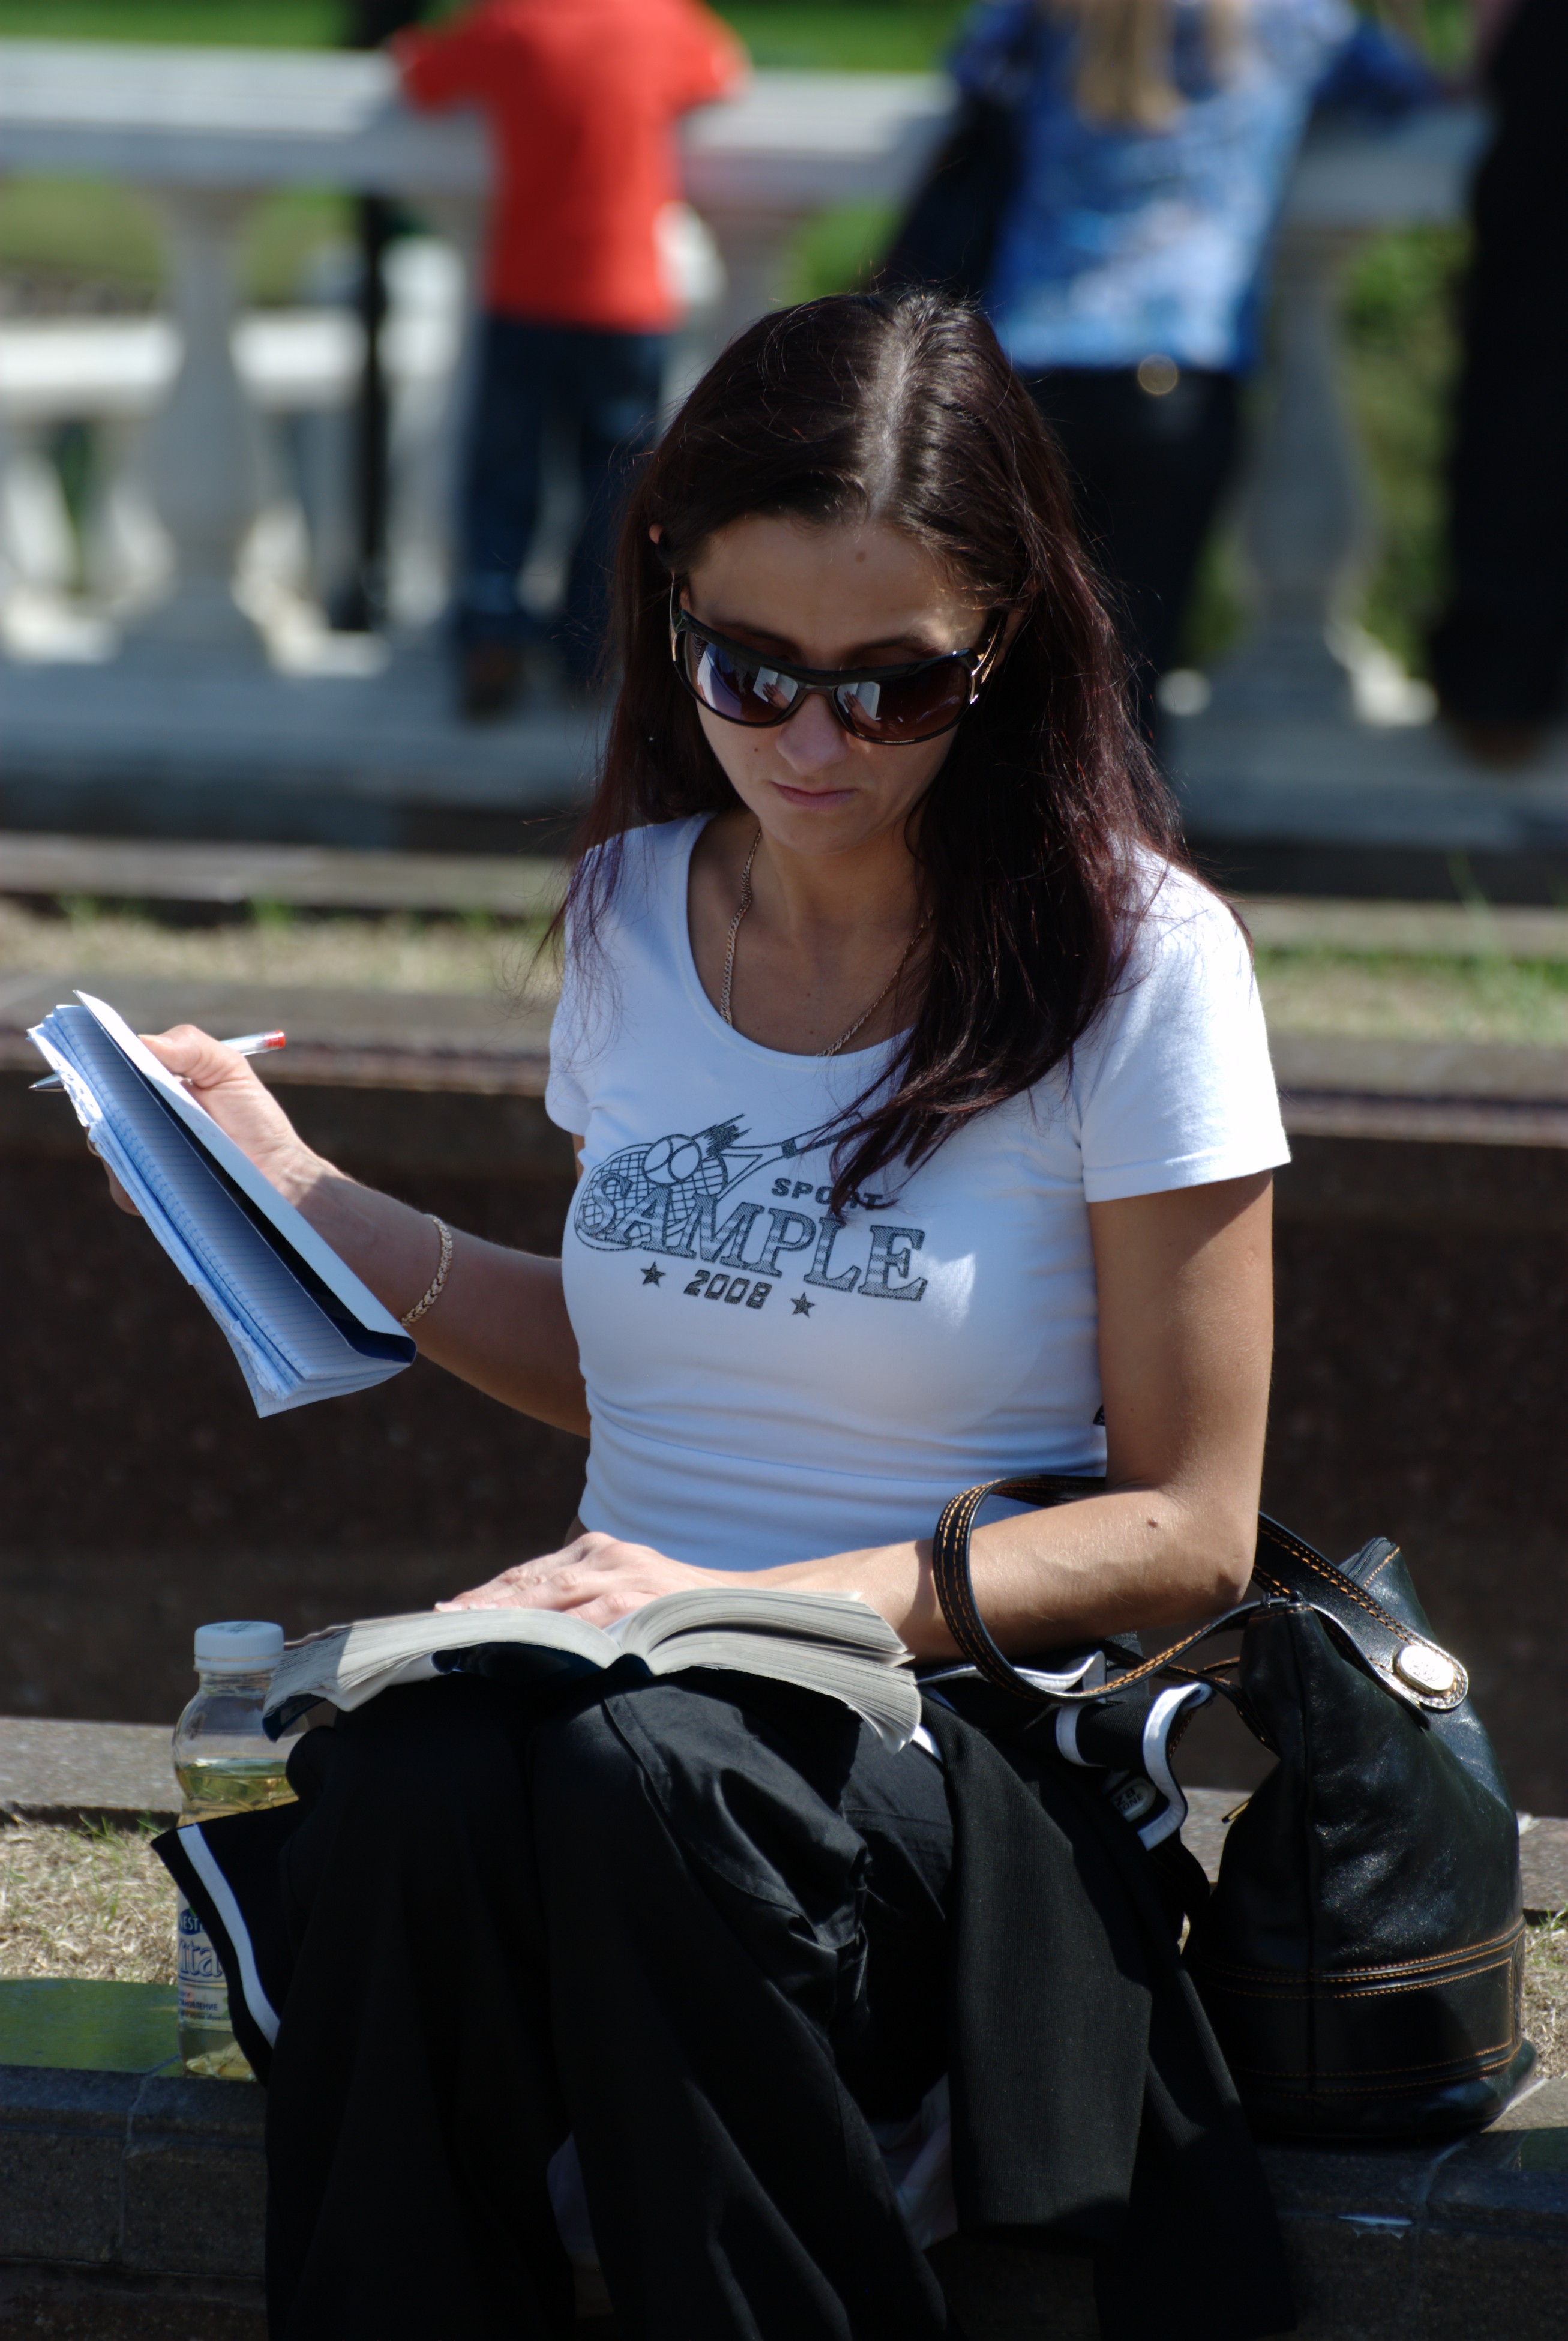
person, people, girl, woman, street, city, model, fashion, nikon, lady, candid, girls, beauty, moscow, russia, d80, moskau, nikond80, moscou, artisawoman